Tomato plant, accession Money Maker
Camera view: tilt-top (135 deg); turntable rotation: 210 degrees
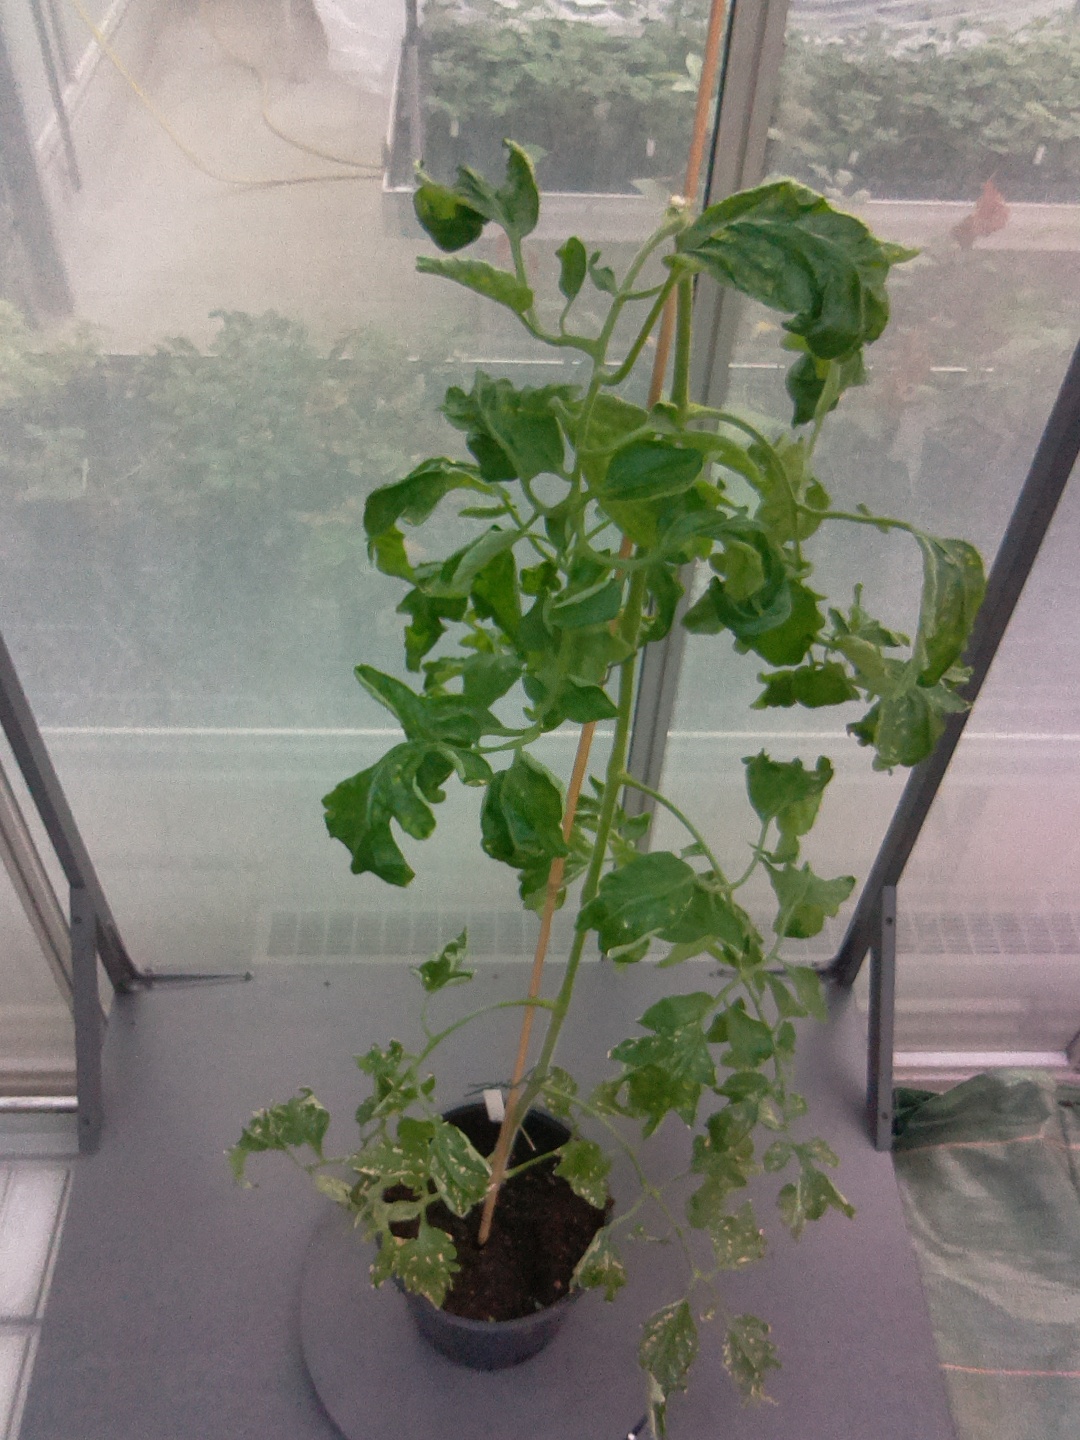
BBCH growth stage 52: 2 inflorescences visible